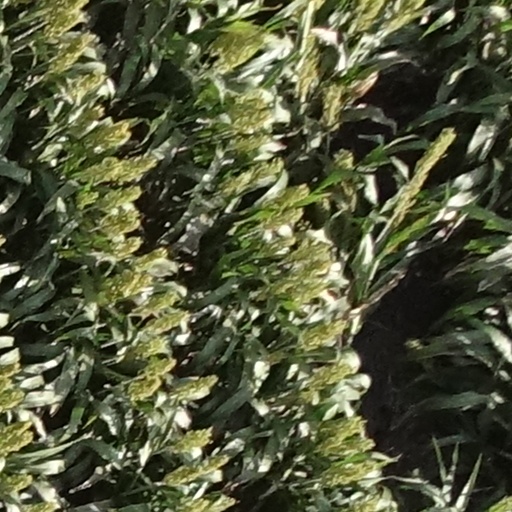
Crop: sorghum